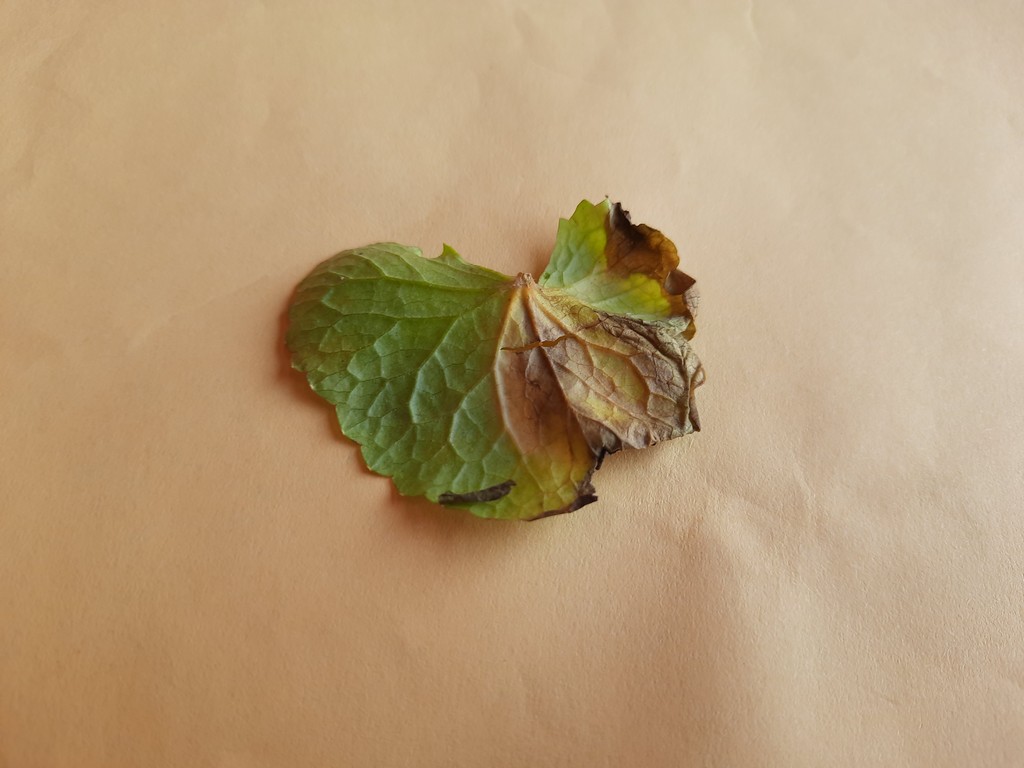
Label: Unhealthy